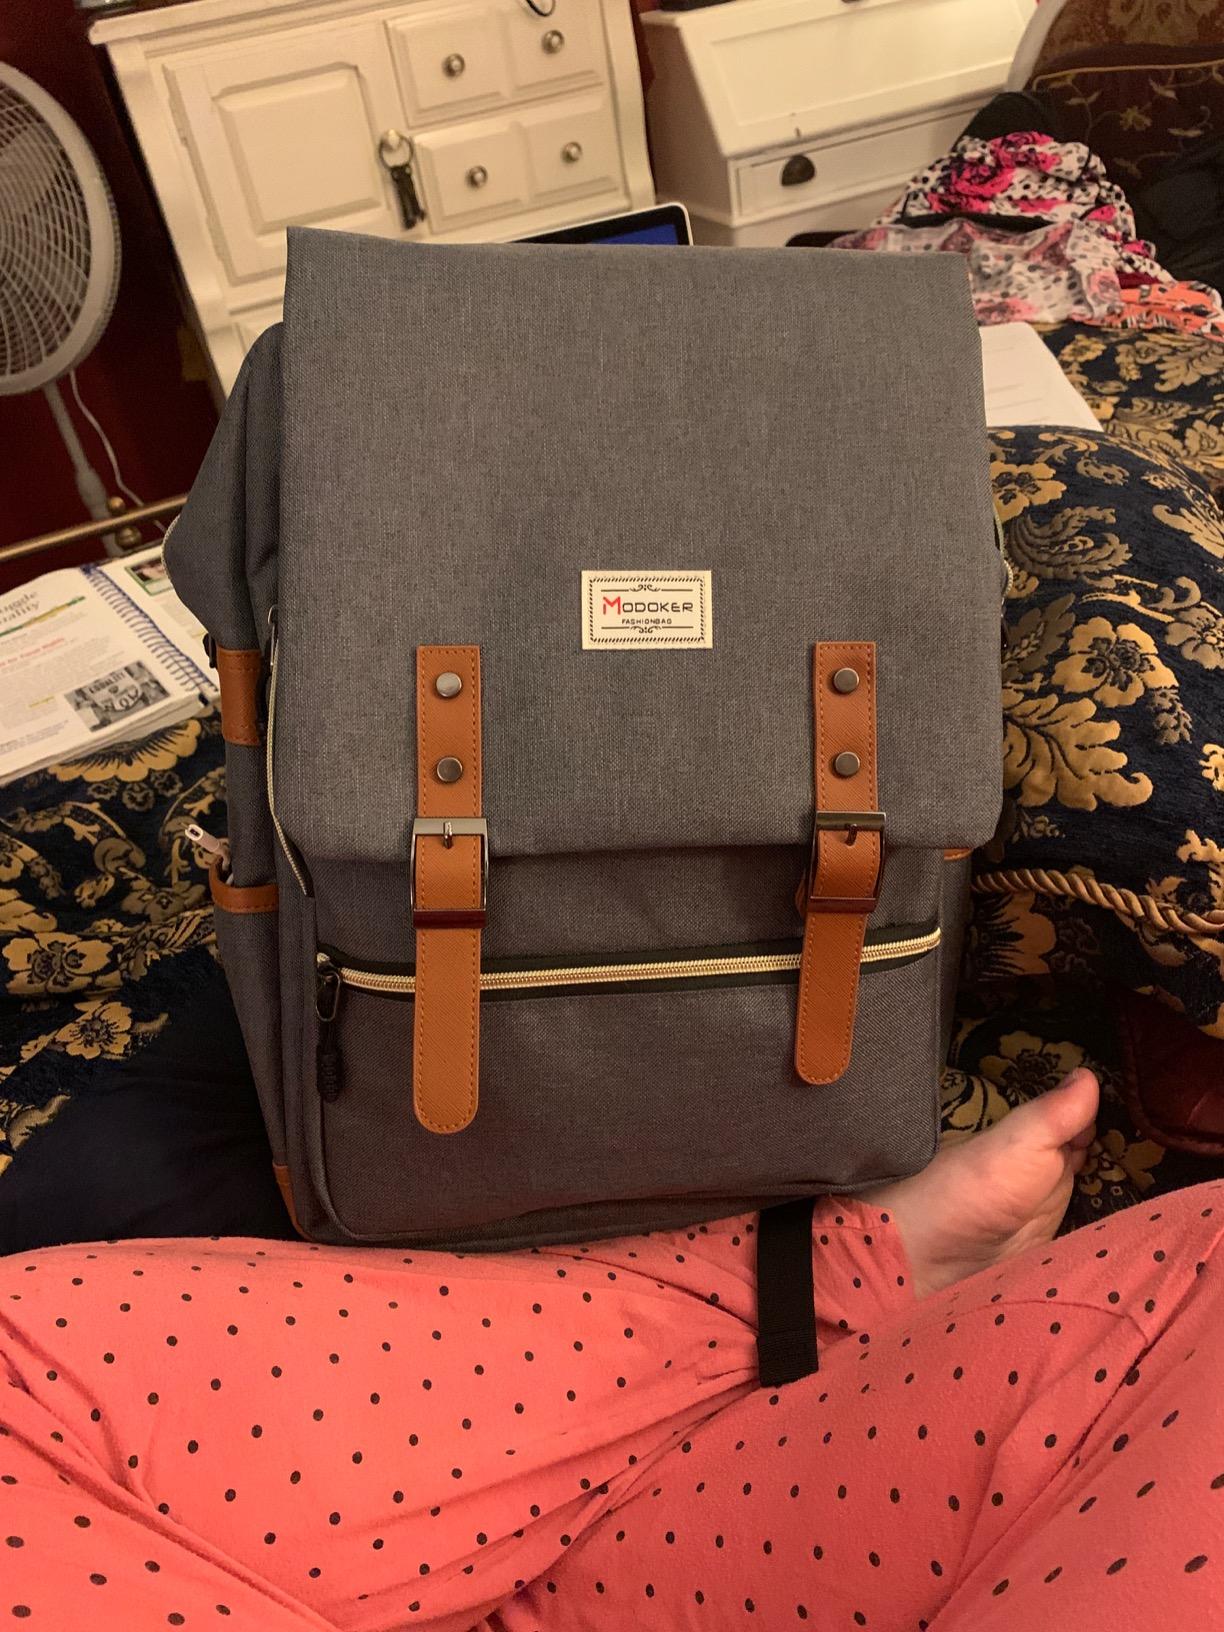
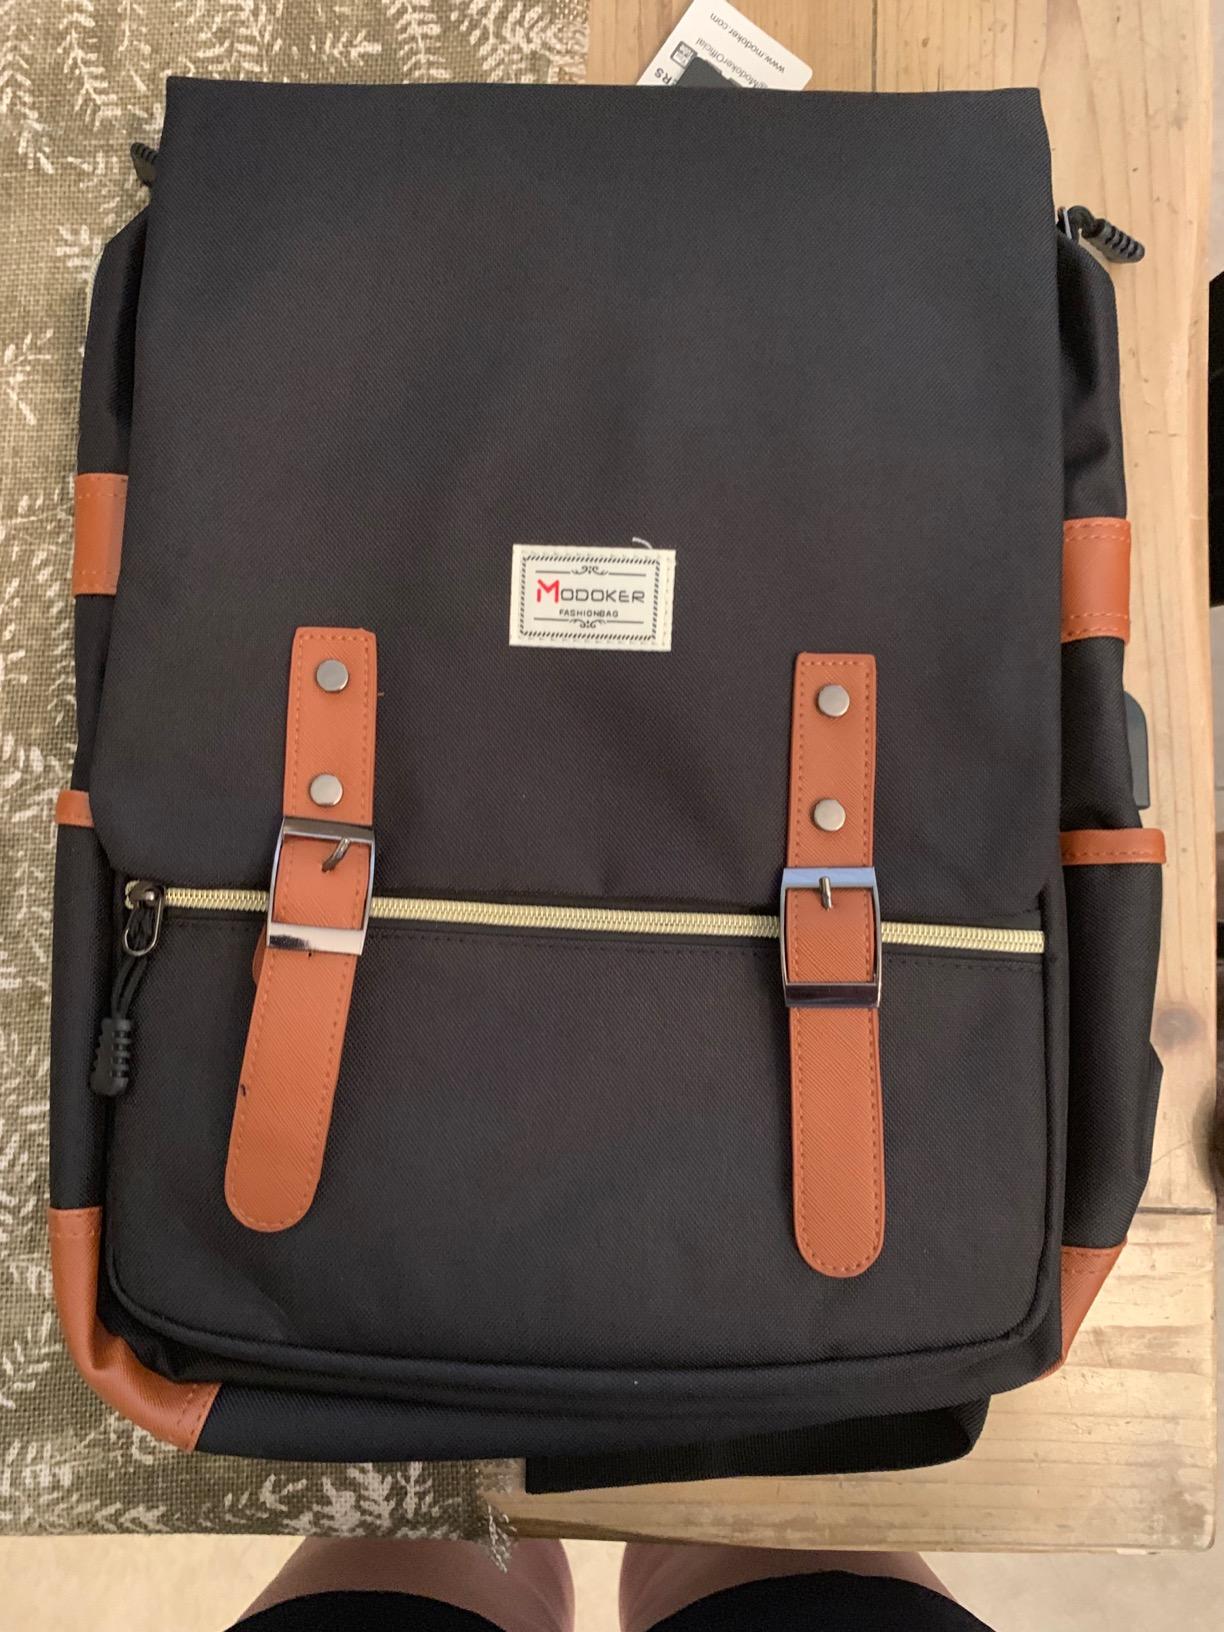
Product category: bag
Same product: no